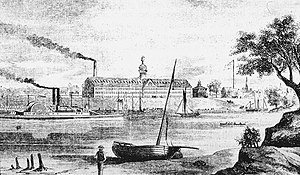
Colt's Manufacturing Company
Colt's Manufacturing Company er en amerikansk våbenproducent, der blev grundlagt i 1847 af Samuel Colt.